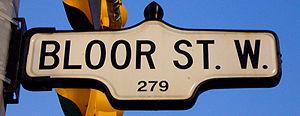
Bloor Street est une rue résidentielle et commerçante traversant d'Est en Ouest la ville de Toronto, dans la province de l'Ontario, au Canada. Elle s'étend de Don Valley Parkway à l'est à Central Parkway, dans la ville de Mississauga, dans la banlieue de Toronto. La rue a une longueur de 25 kilomètres.